Answer in natural language. Consider the 3D positions of the objects in the scene and not just the 2D positions in the image. Is the centerpoint of  framed landscape photograph with black wood frame at a higher height than Doorway? Choose between the following options: yes or no
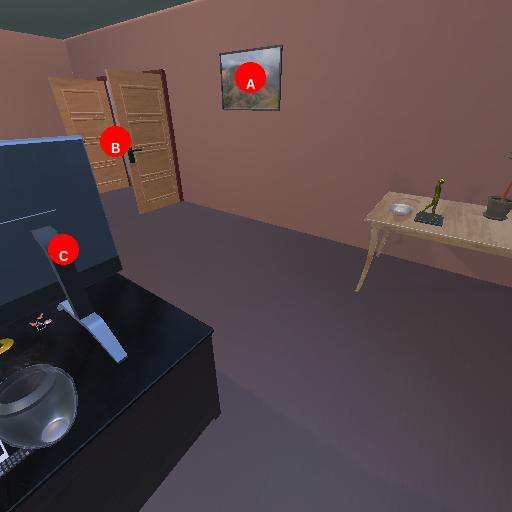
<answer>yes</answer>